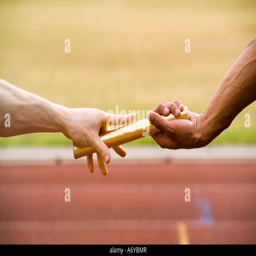
athletes exchanging a baton during a relay race